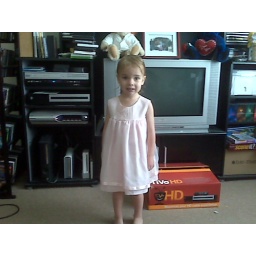
K in her pink butterfly dress